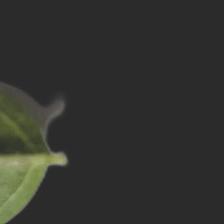
Plant: Tulsi